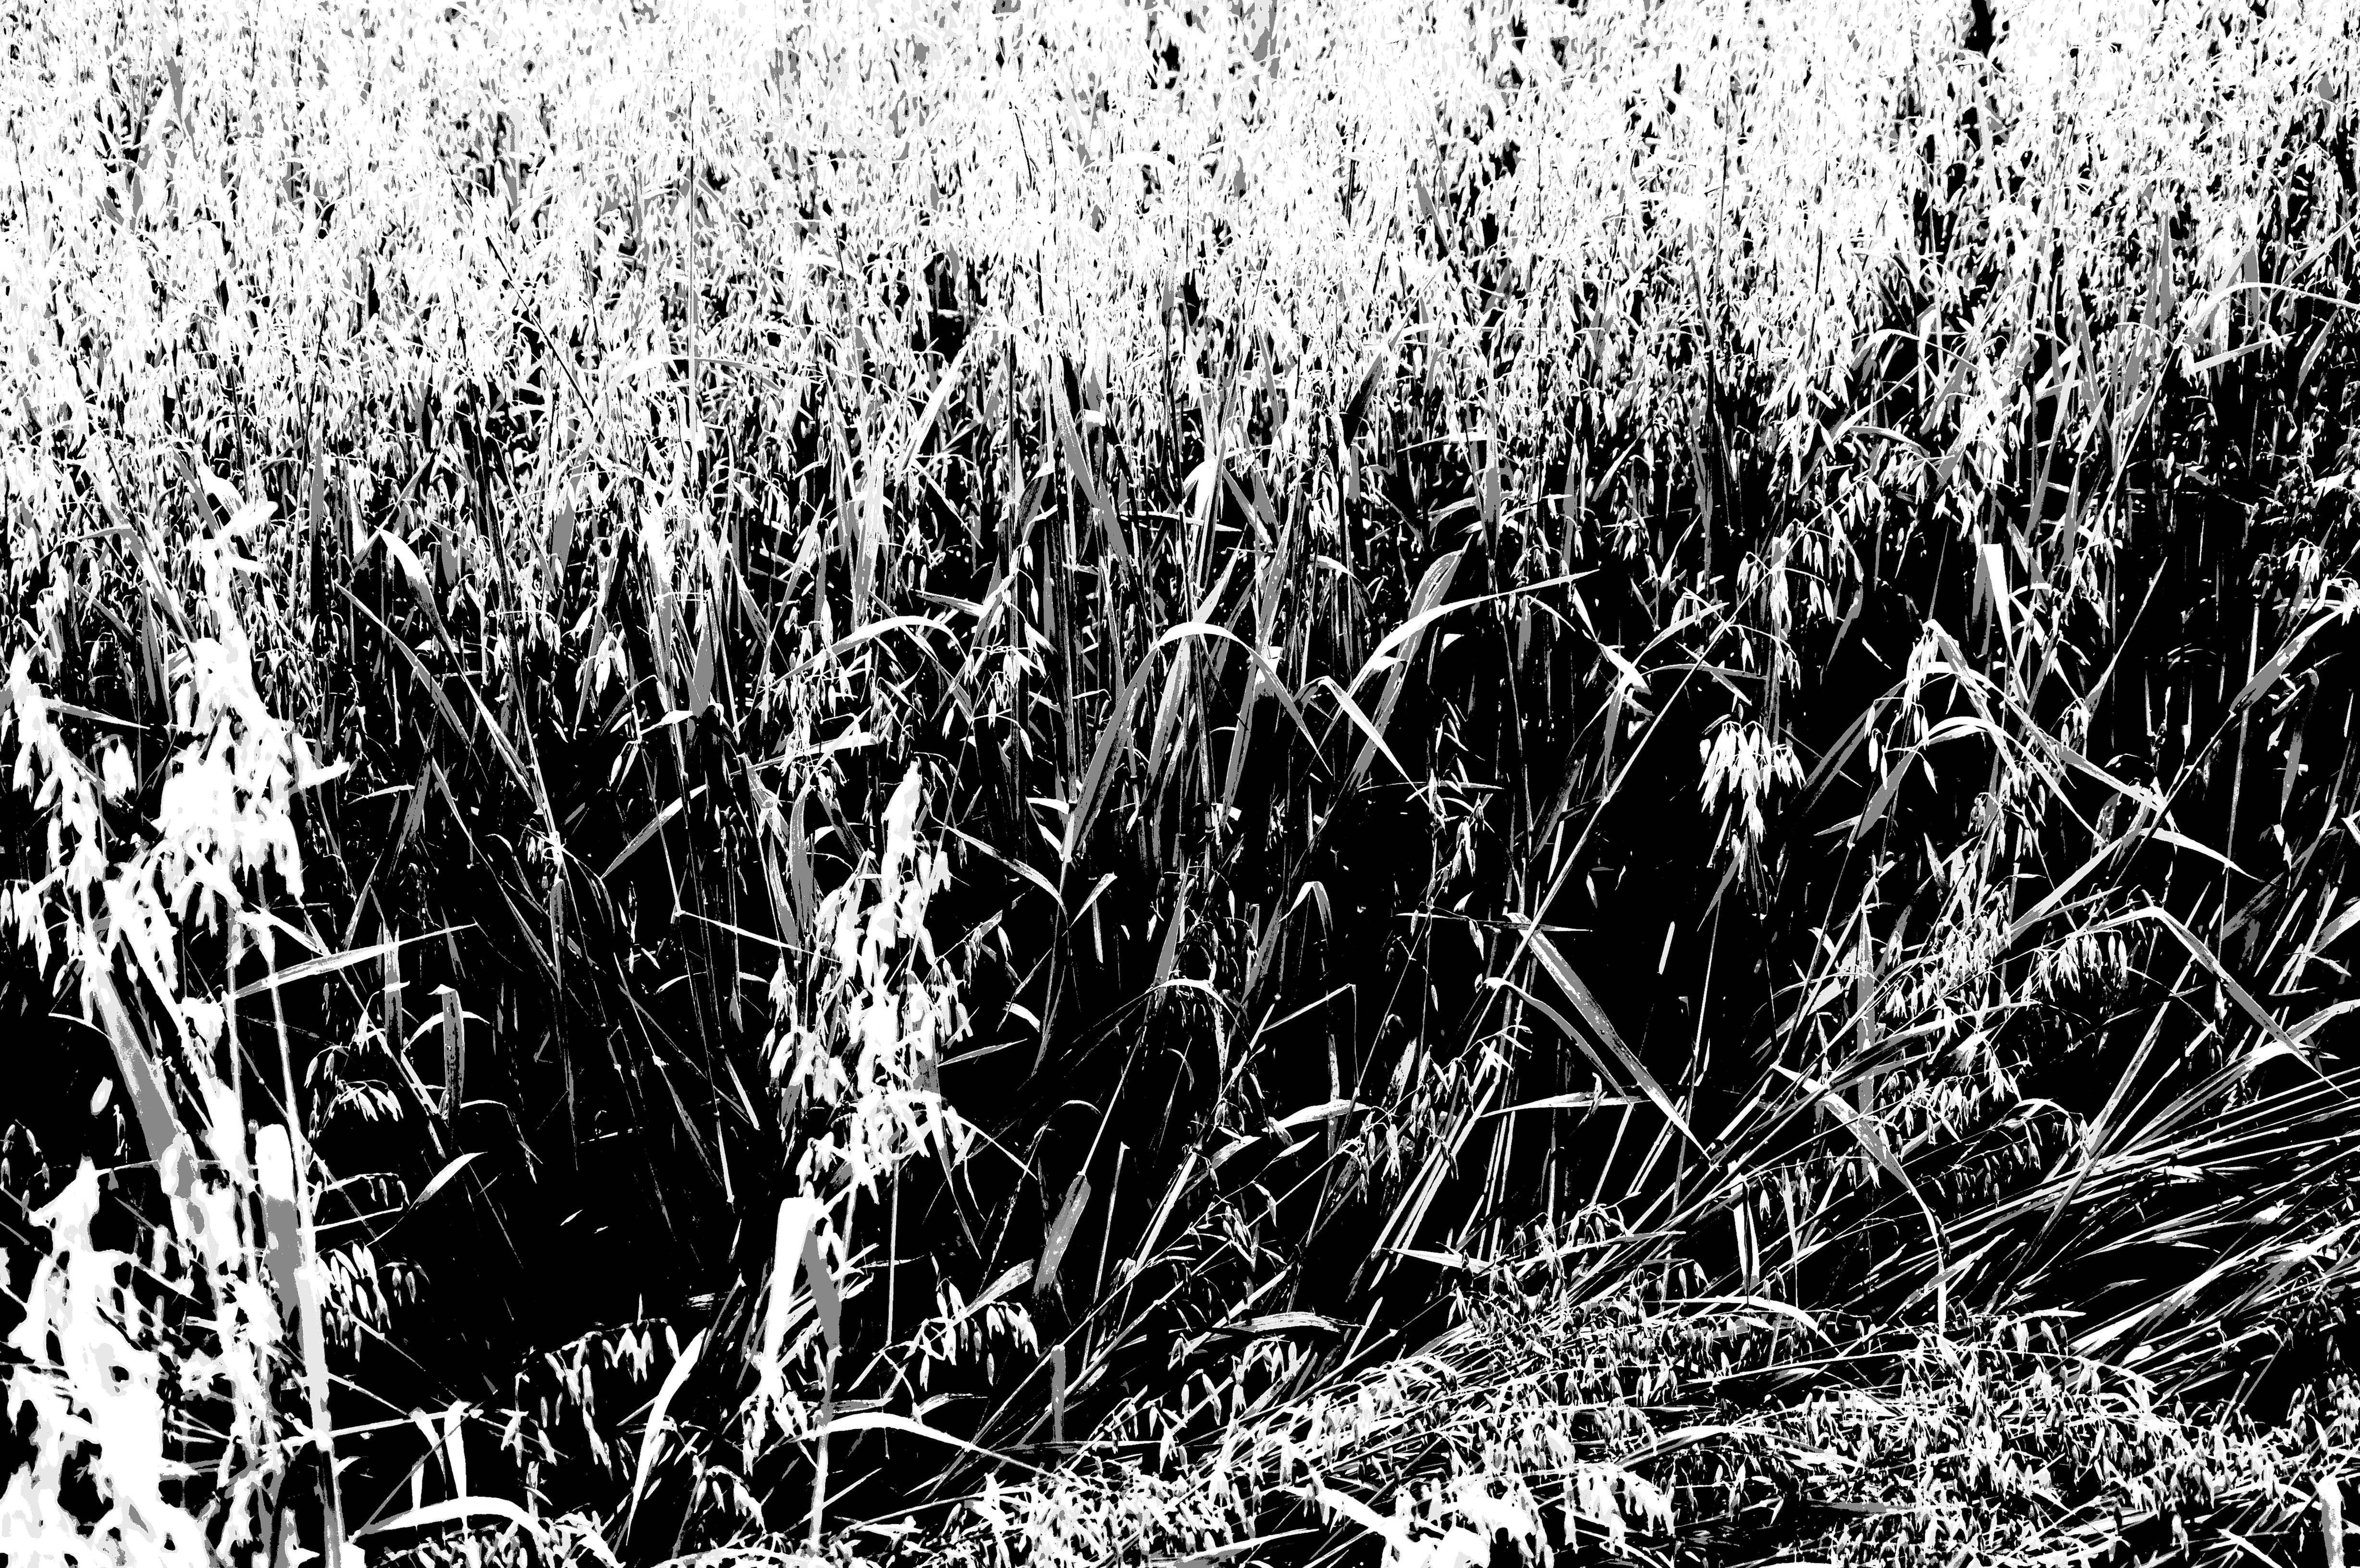
nature, grass, black, black and white, vegetation, monochrome photography, plant, monochrome, grass family, leaf, branch, photography, Elymus repens, twig, phragmites, plant stem, style, flower